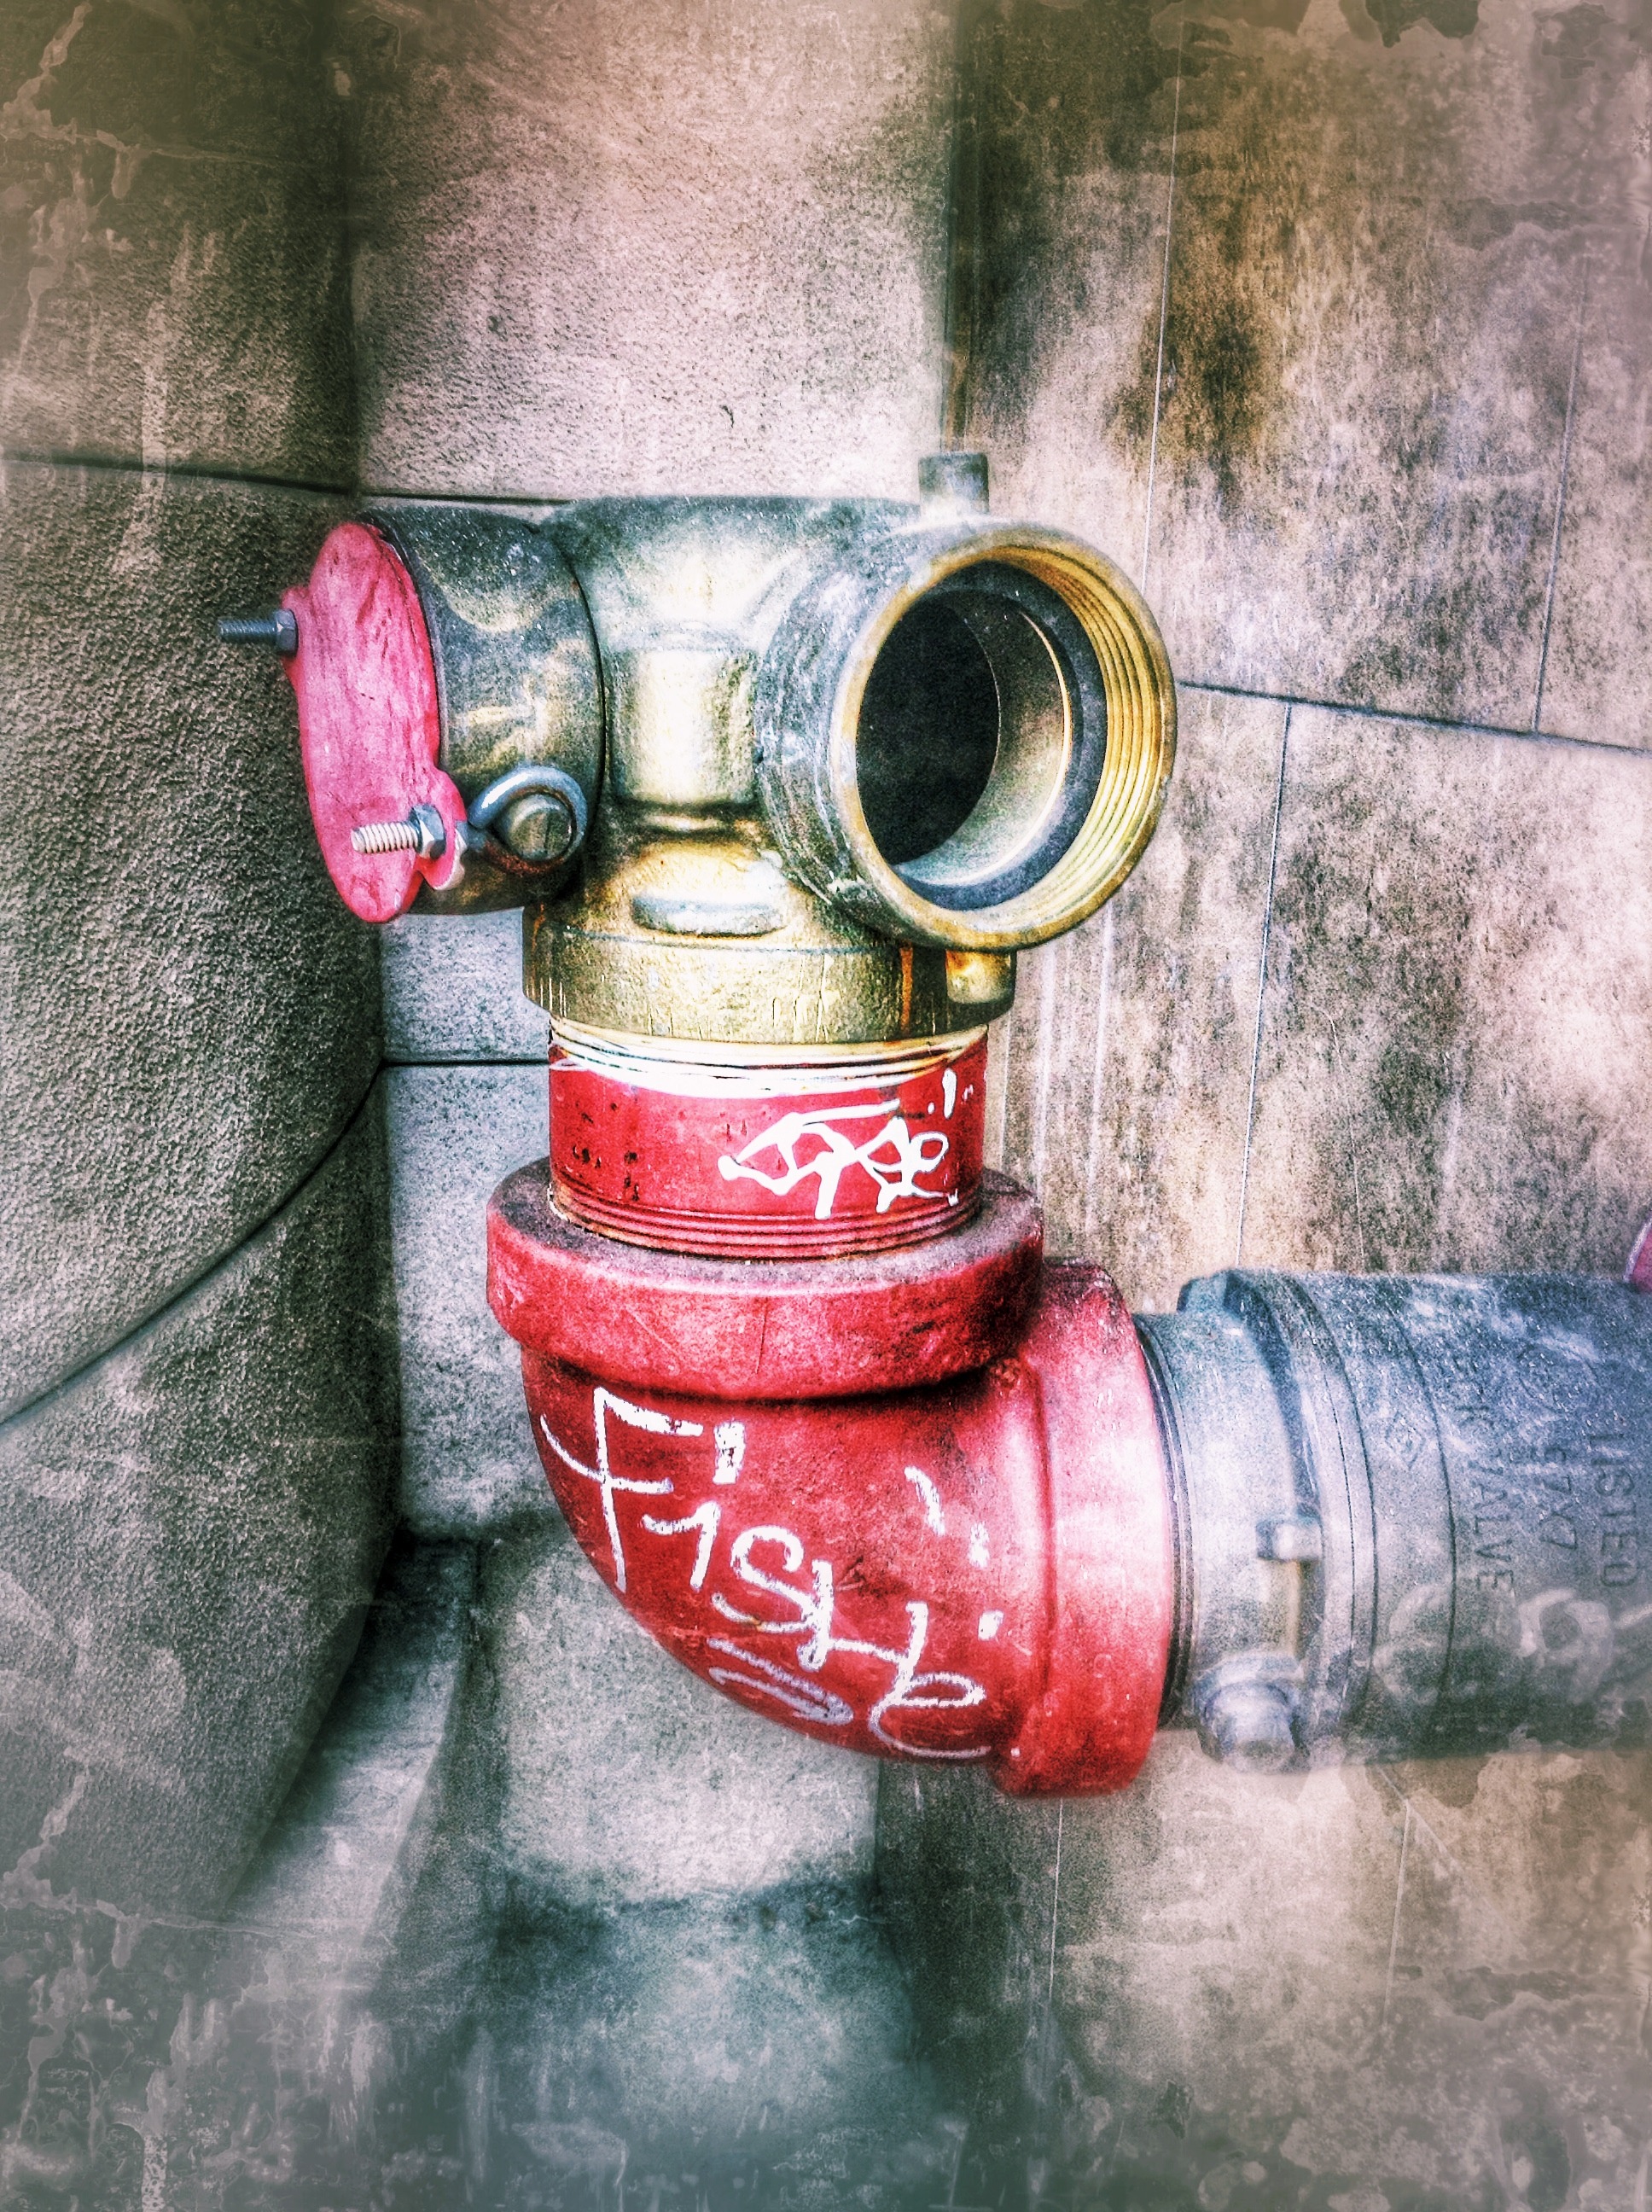
urban, wall, red, color, dirty, grunge, alleyway, clothing, graffiti, painting, art, cool, pipe, saturated, image, costume, back alley